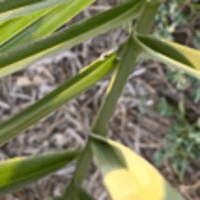
Label: Healthy sample